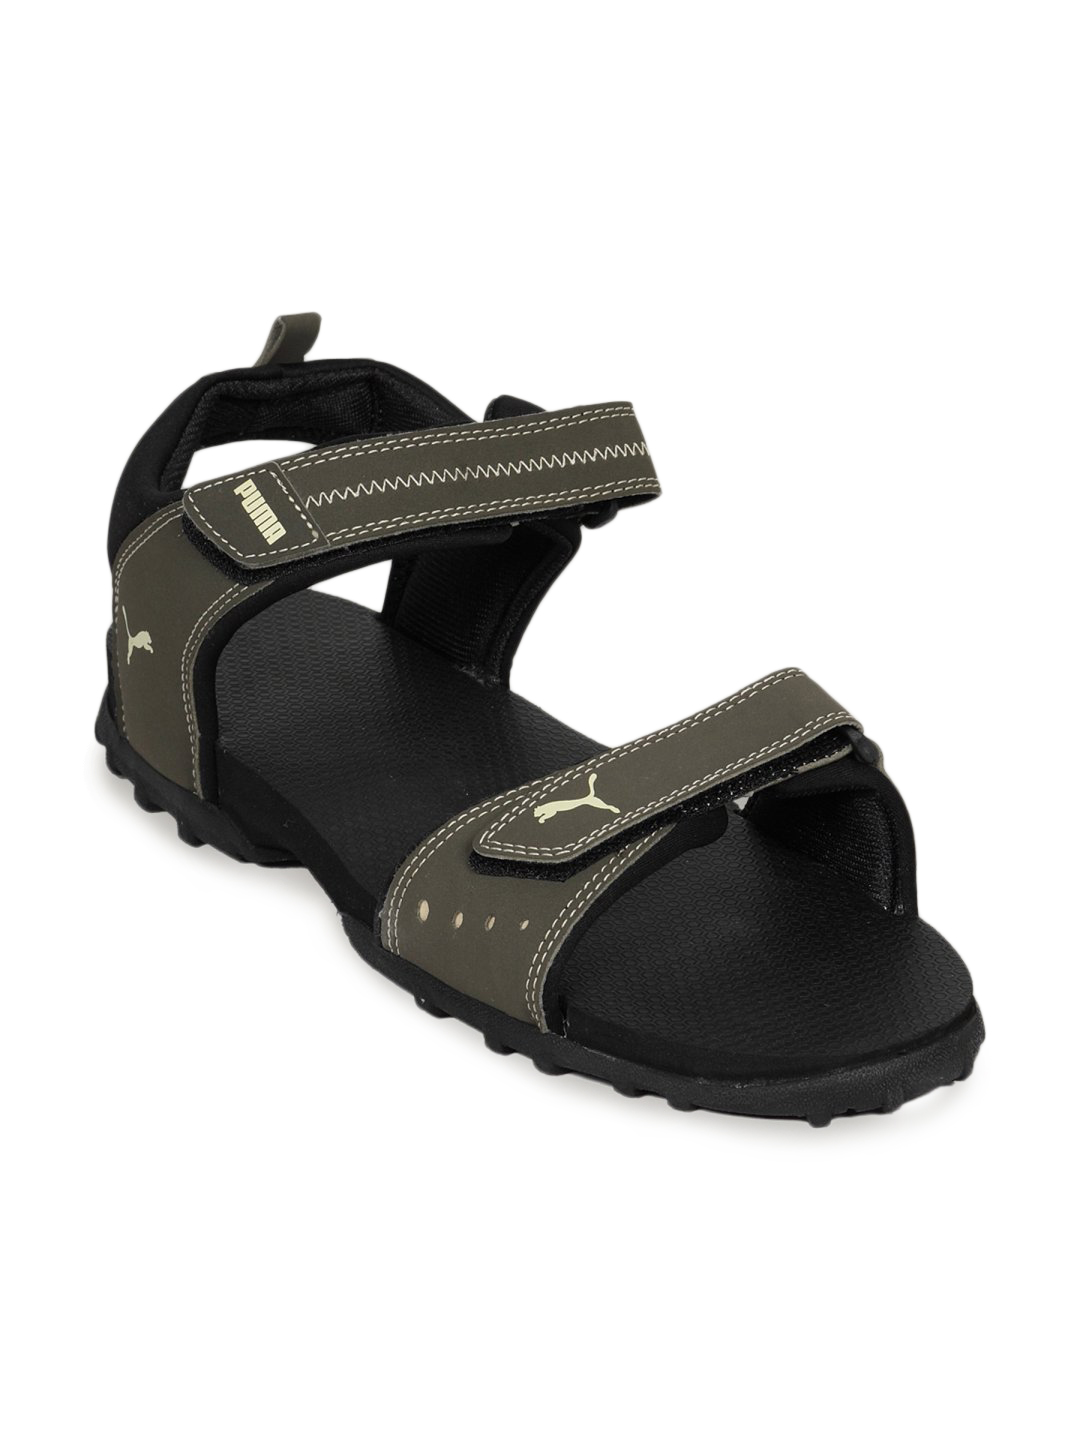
Puma Men Pumpom Olive Black Floater
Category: Footwear / Sandal / Sandals
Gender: Men
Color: Green
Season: Winter 2011
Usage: Casual